John Goss Special

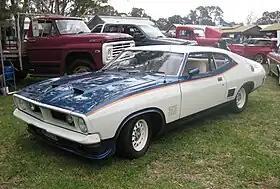
Ford XB Falcon Hardtop "John Goss Special"

The John Goss Special was a limited edition of the Ford Falcon released by Ford Australia in August 1975 to commemorate John Goss' win in the prestigious Bathurst 1000 endurance race the previous year.